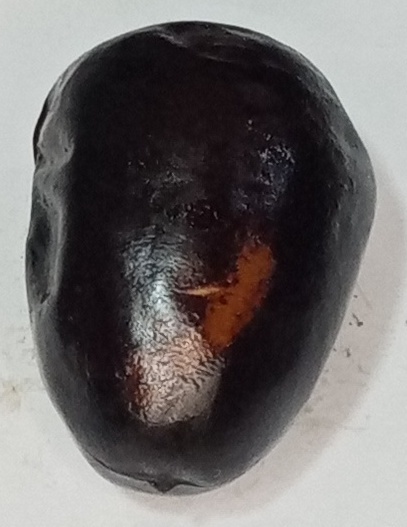
Variety: kupro
Size: large
Grade: grade-2